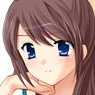
Portrait style: Anime Portrait